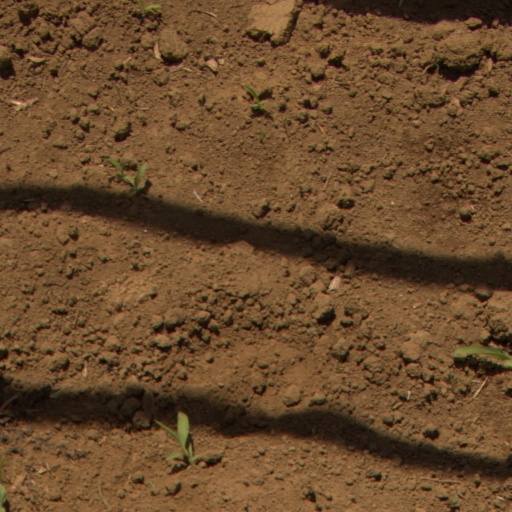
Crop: Jerusalem artichoke